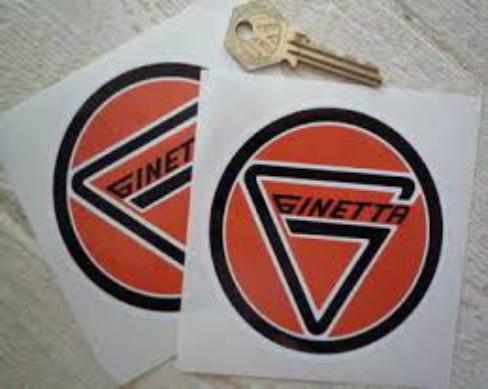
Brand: ginetta
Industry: Transportation